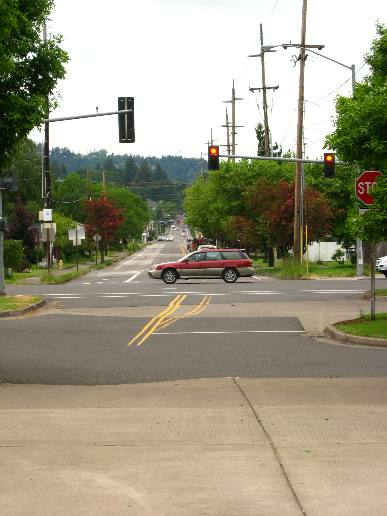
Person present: No